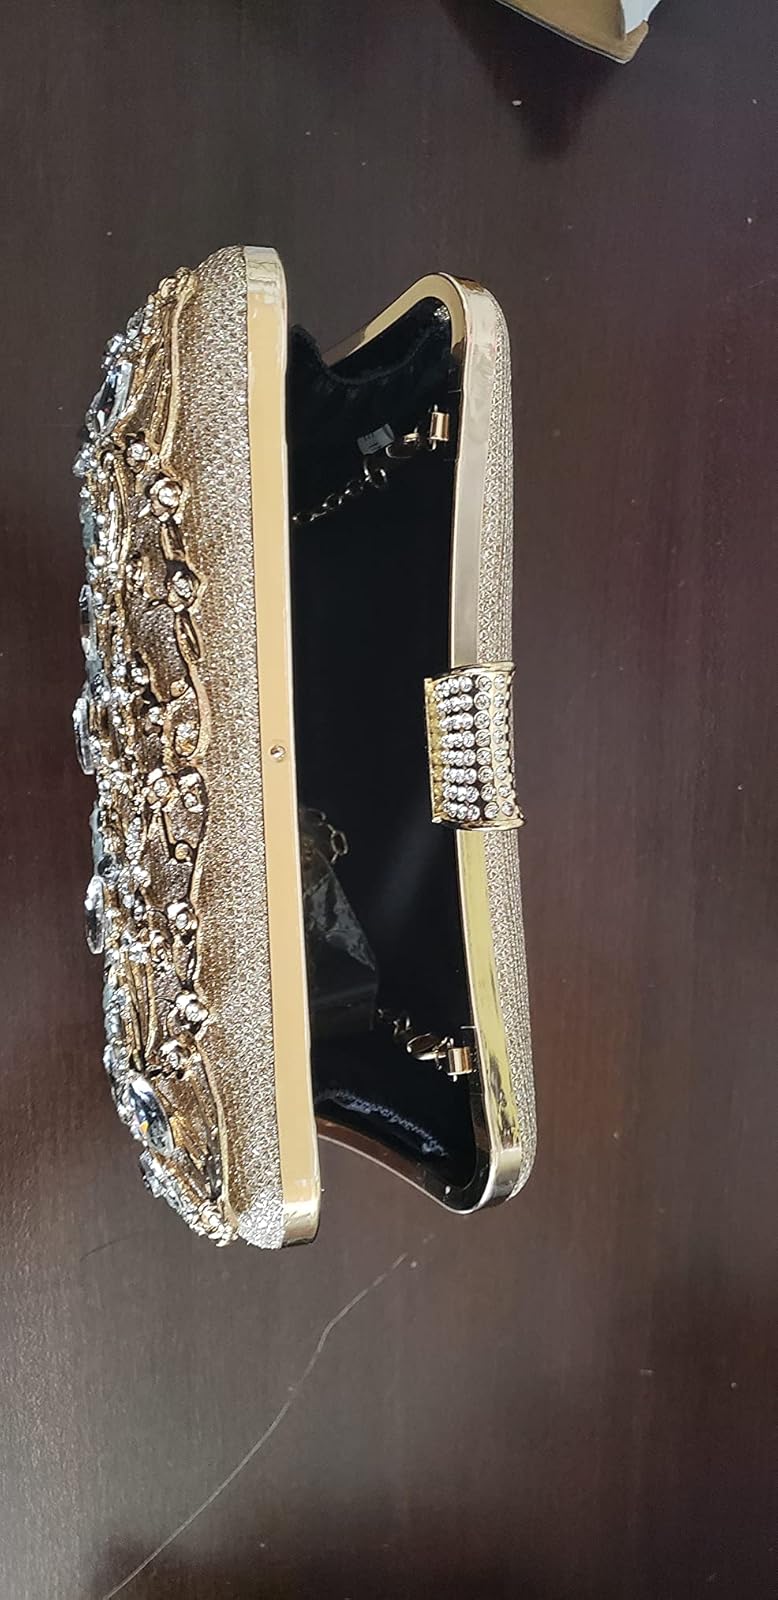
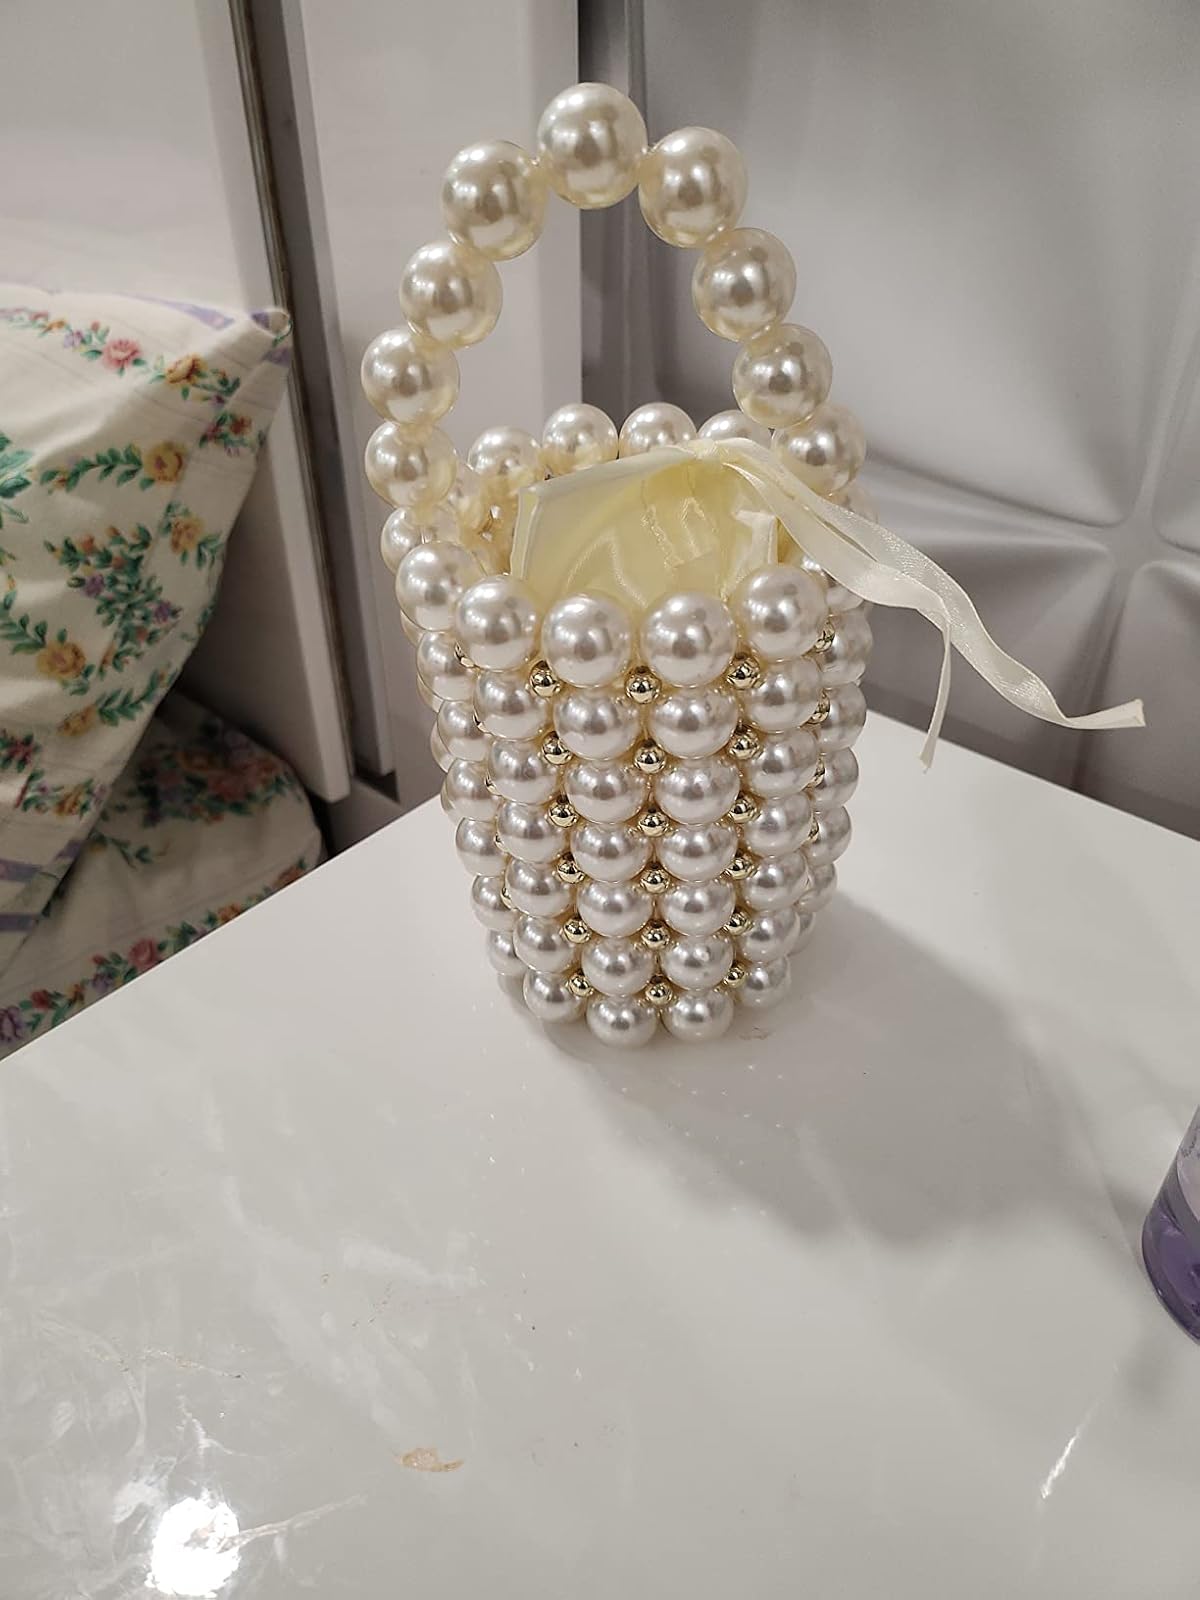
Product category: accessories_handbag
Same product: no